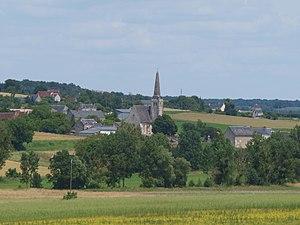
Crissay-sur-Manse (Indre-et-Loire, France)